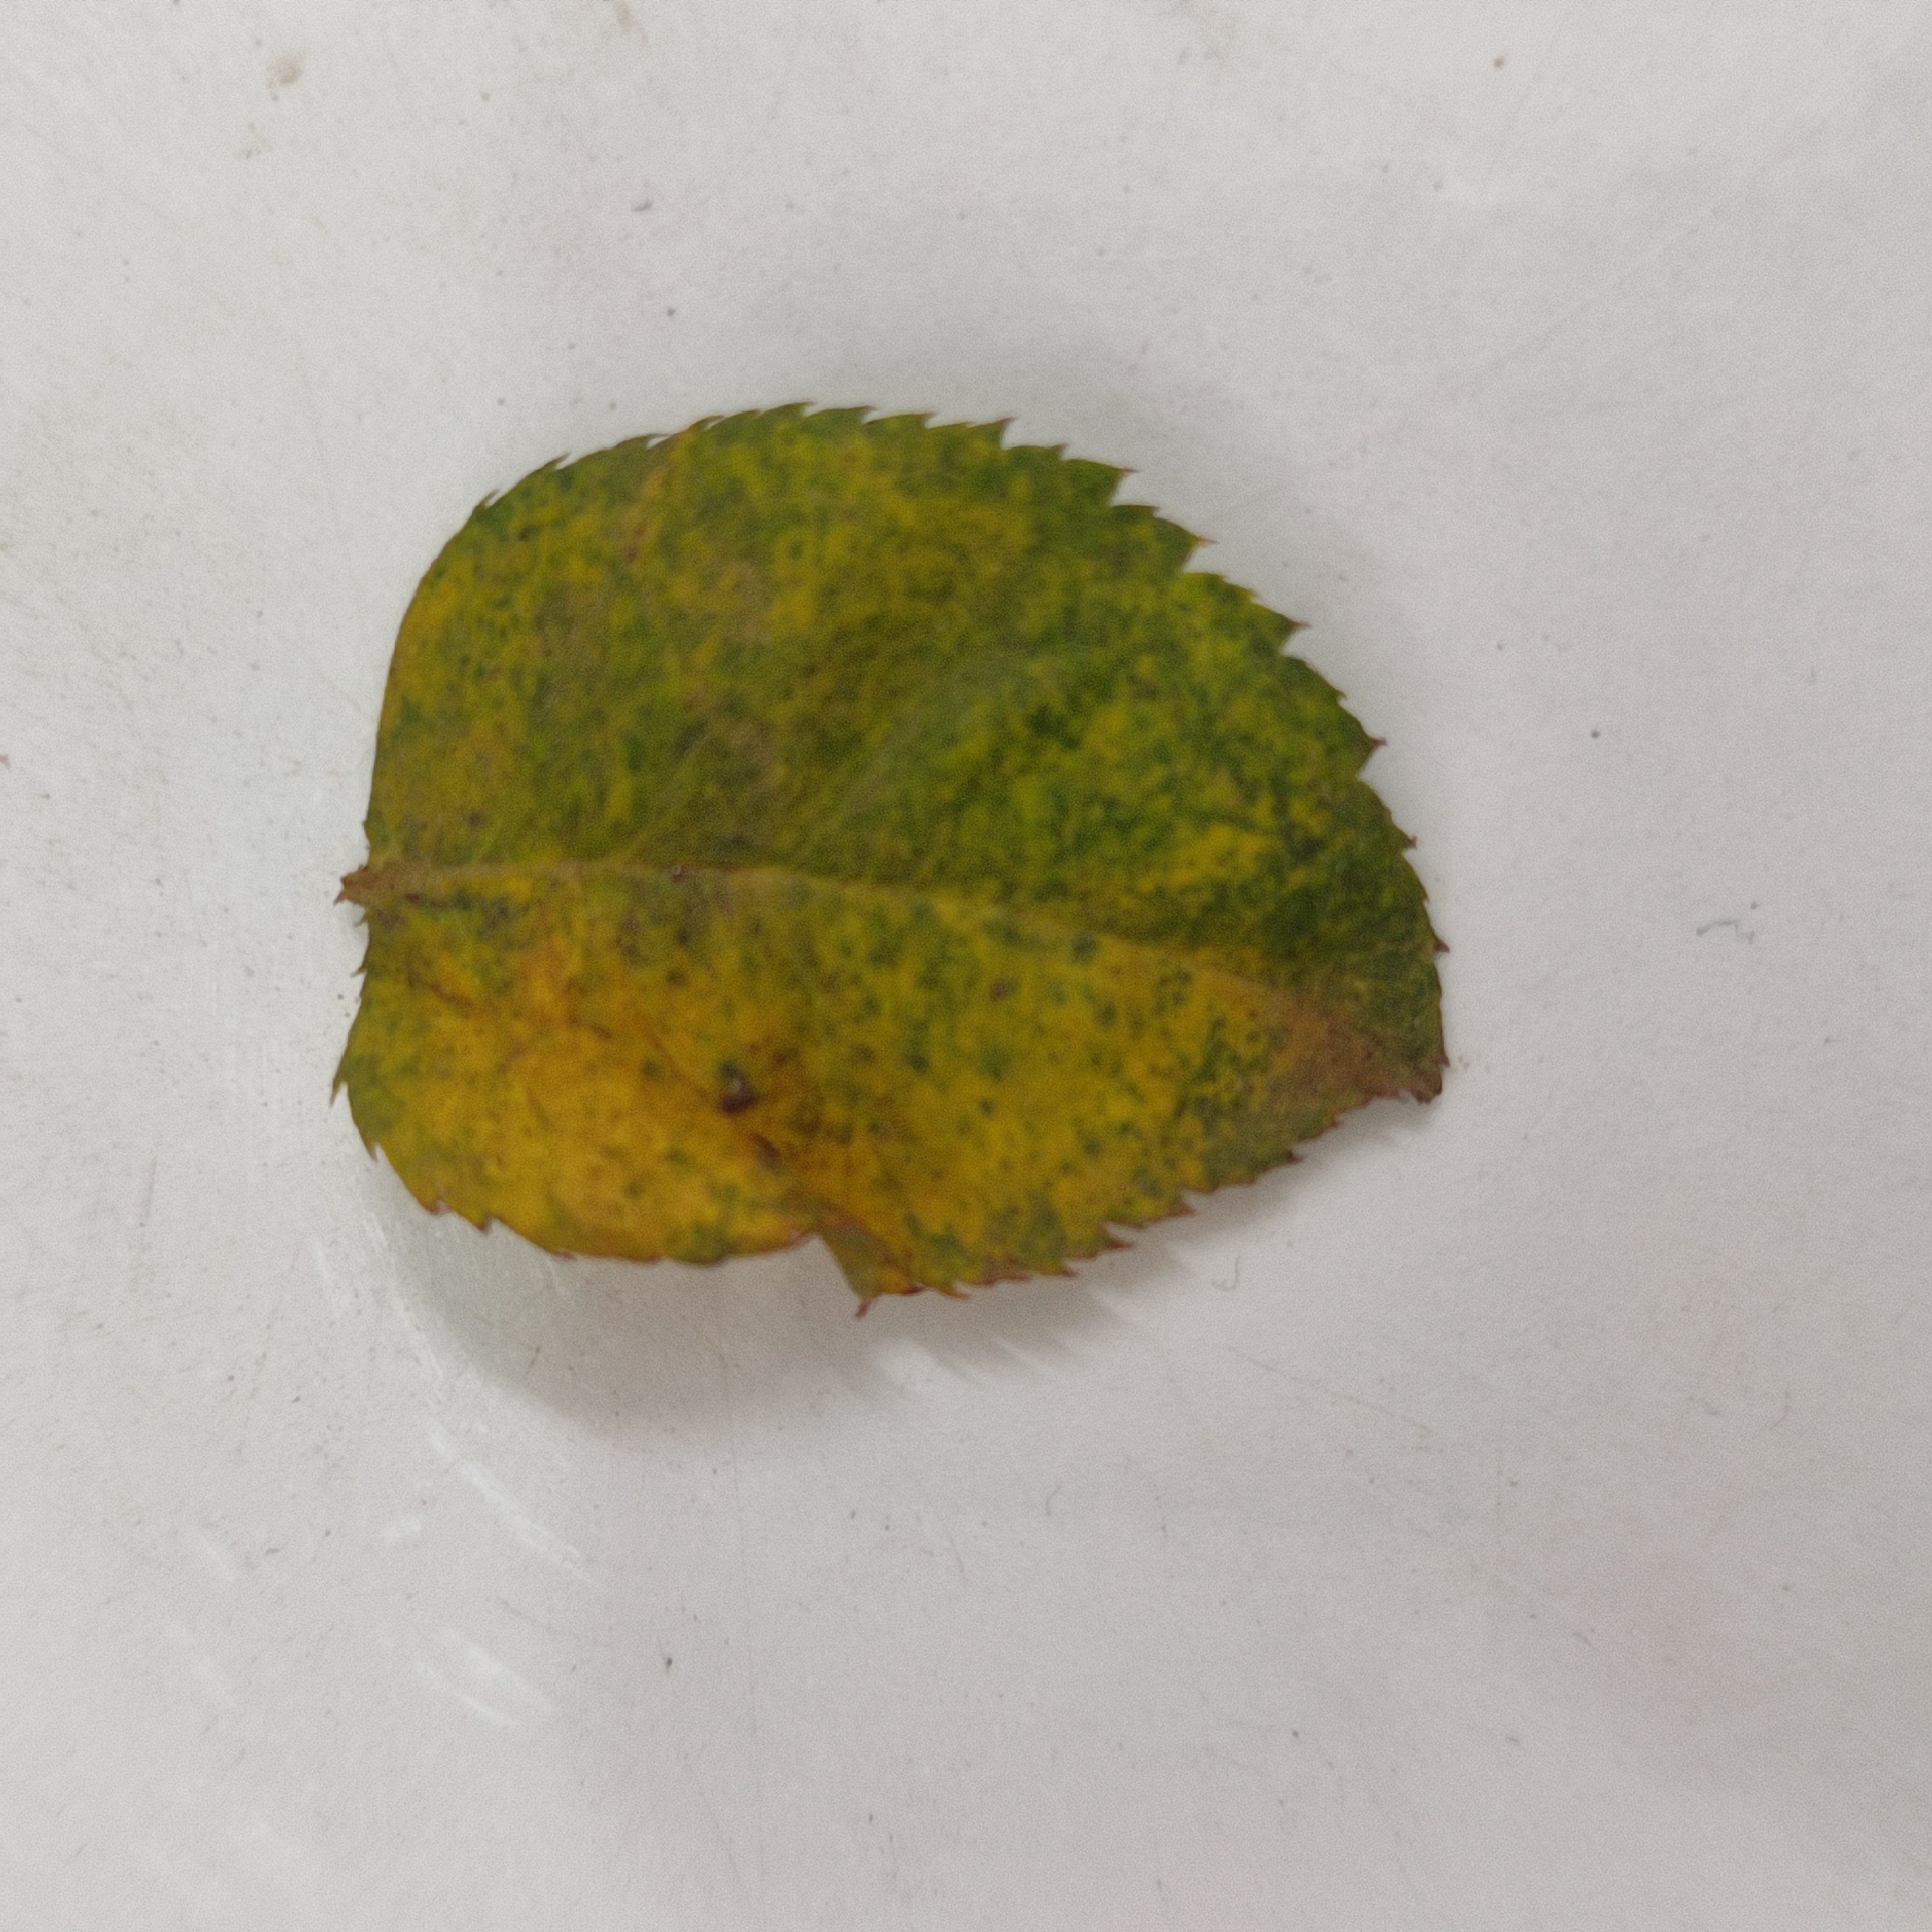
Label: Yellow Mosaic Virus